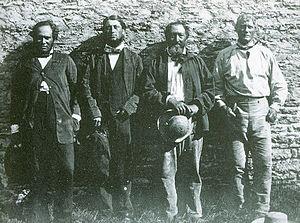
Photographie de 1862. Descendants de Matthew Quintal et John Adams, révoltés du Bounty. Le deuxième en partant de la gauche est John Quintal, fils d'Arthur Quintal, fils de Matthew Quintal.
Matthew Quintal est un des mutins du Bounty. Il fut l'un des trois derniers mutins, avec Ned Young et John Adams, à vivre sur l'île de Pitcairn. Devenu fou et alcoolique, il fut assassiné en 1799 par ses deux compagnons.